Palacio de Deportes de la Comunidad de Madrid

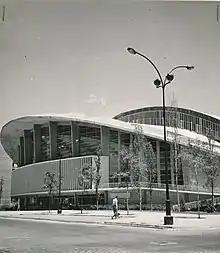
The building in 1961

The project of the Sports Palace was a circular building 115 m in diameter, built of reinforced concrete and metal sheath. The work cost 56 million pesetas.